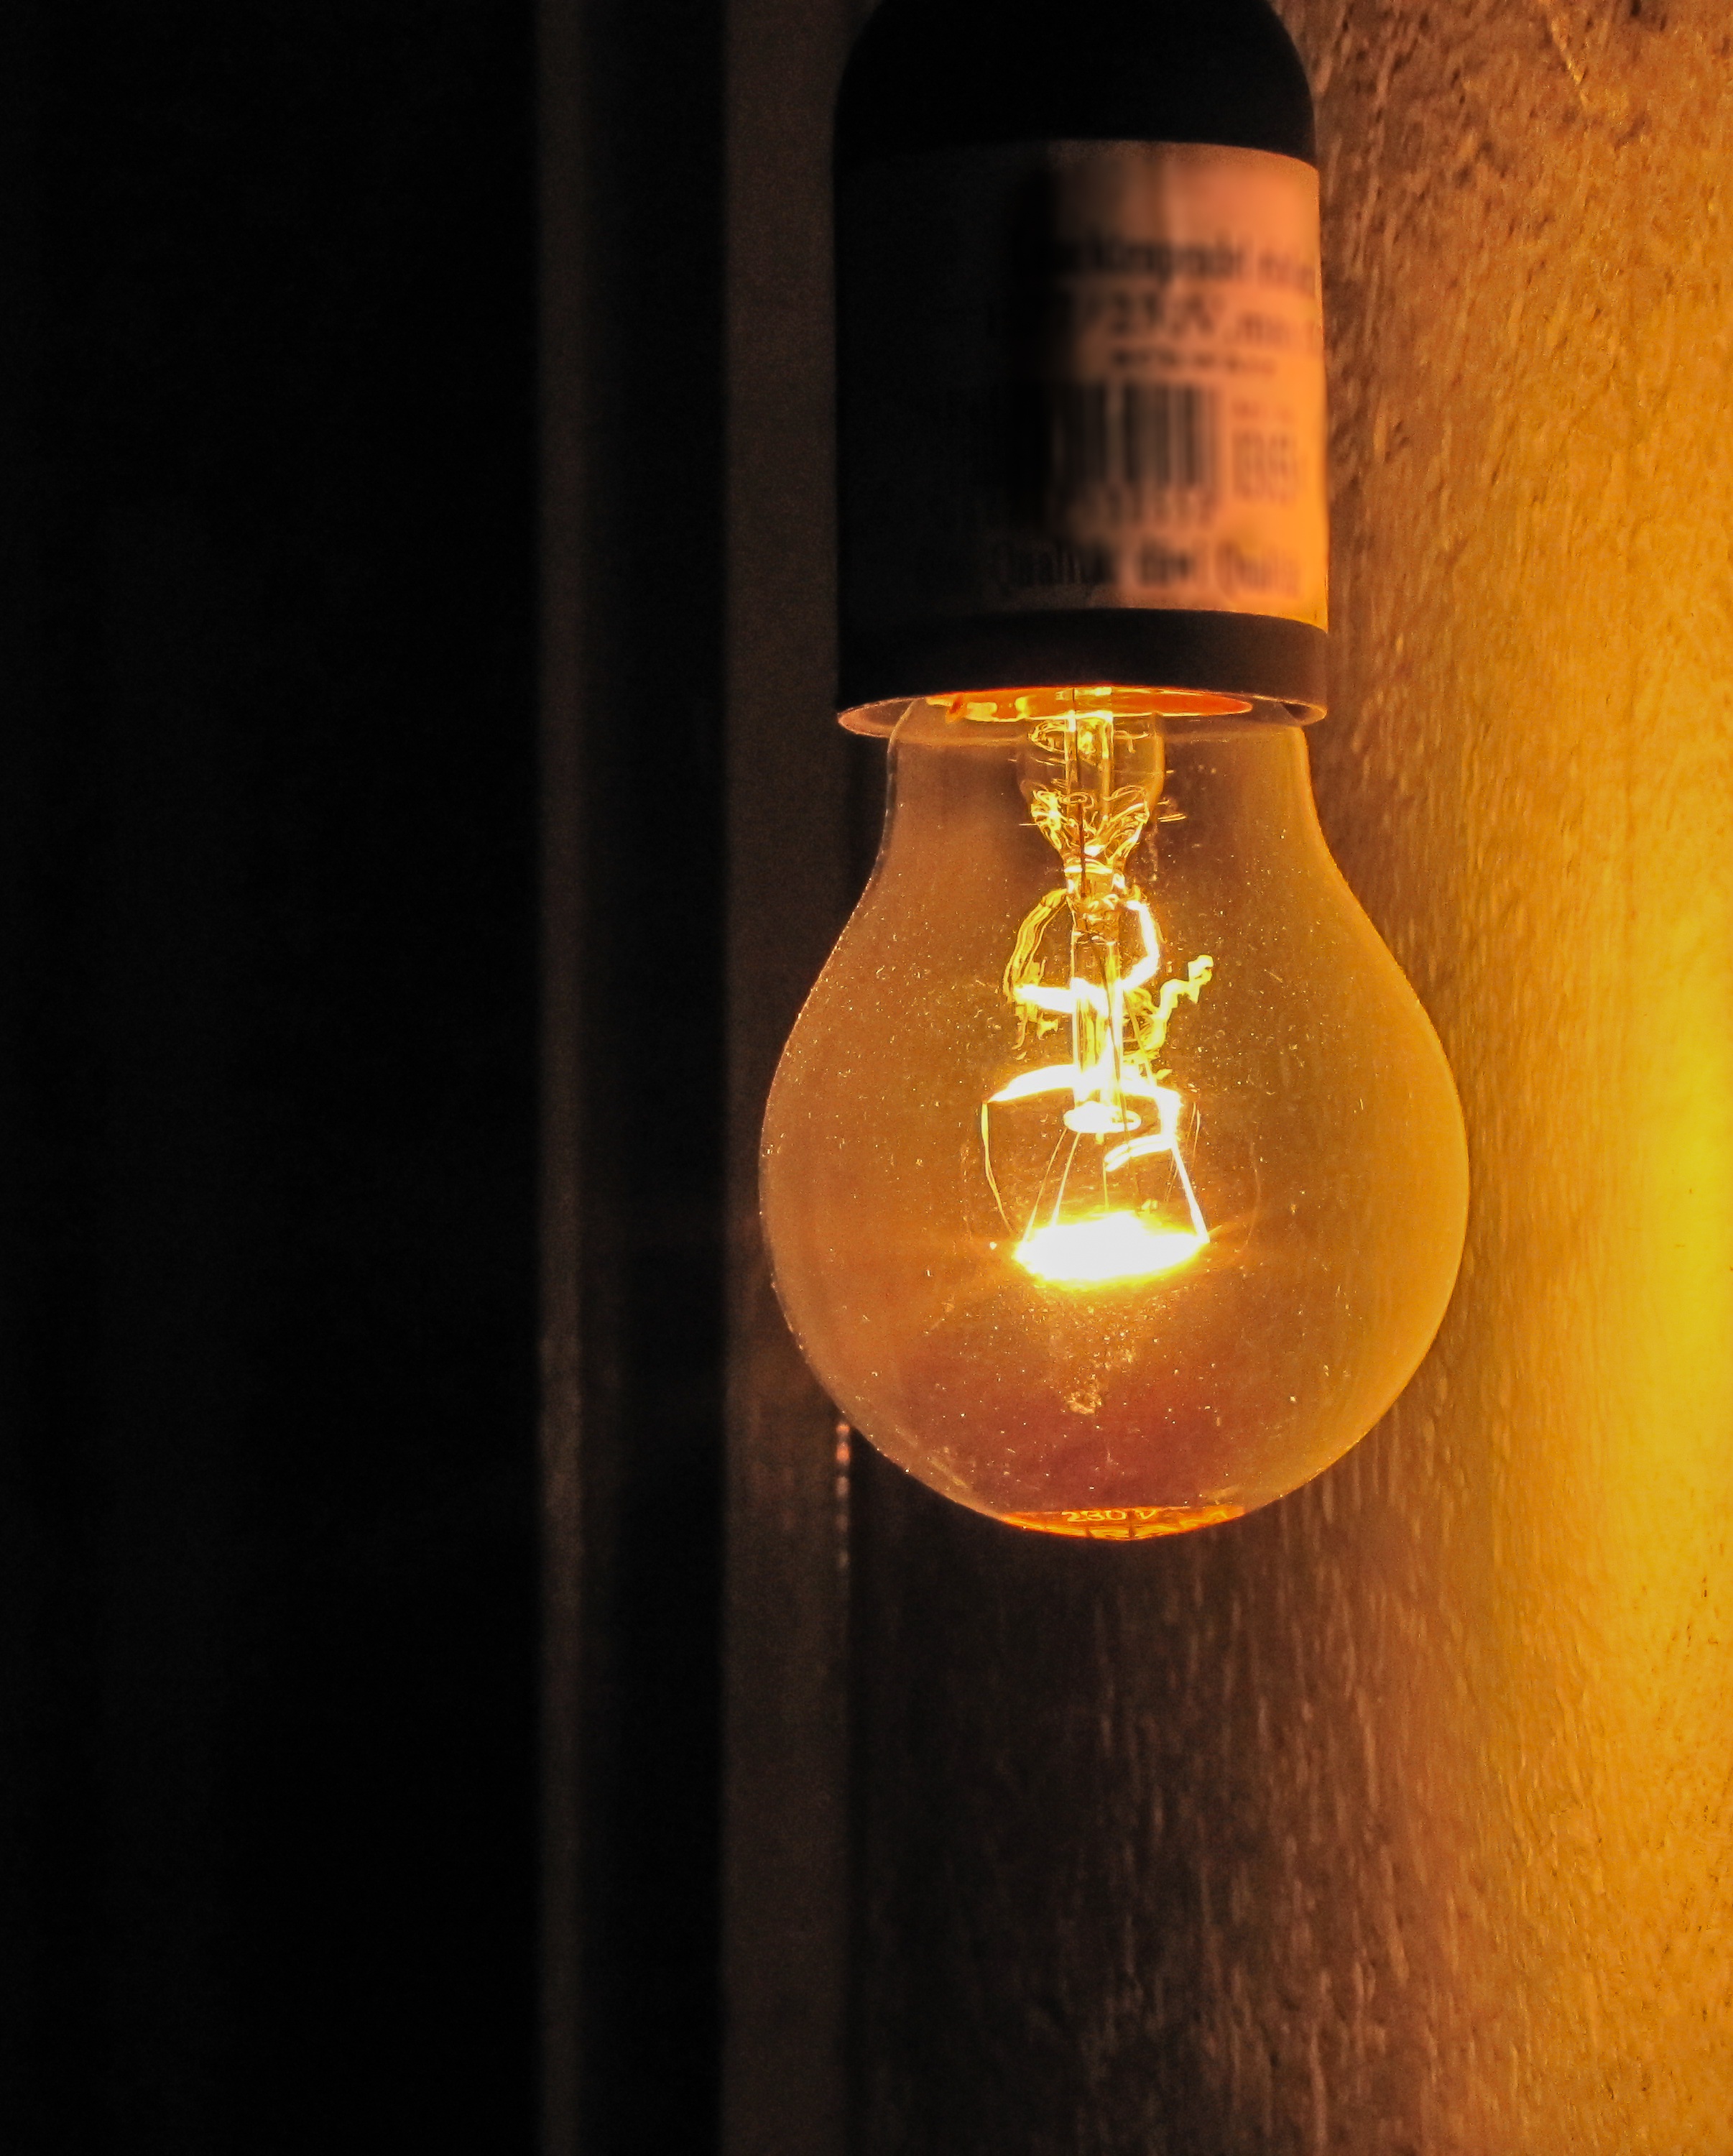
light, glass, darkness, bottle, lamp, yellow, light bulb, candle, lighting, energy, glass bottle, bulbs, light fixture, brightness, macro photography, incandescent light bulb, distilled beverage